Homestead–Miami Speedway

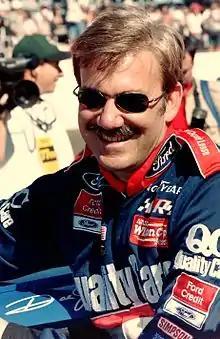

Financial troubles continued throughout the end of 1994 and the beginning of 1995. In October, the city of Homestead began to consider selling bonds to finance construction, drafting a sale in December. County oversight was also sought to be greatly increased by November, with the budget for the project approaching $50 million. By April 1995, track developers still owed approximately $11 million to various contractors, with Homestead mayor Ted DeMilly stating in the "Miami Herald" that "not only don't we have a lot of money, but we have a real time crunch." The following month, businessman Wayne Huizenga offered a $20 million loan to cover the track's remaining deficits in exchange for a minority ownership of the complex. By July, the project's cost increased to an expected $58 million; however, despite the increased costs, the Dade County commission received criticism for not providing bond issues to help fund the track. By the end of the track's initial construction, plans for the track included 65,000 total seats, 70 condominiums, and an oval track layout similar to the layout of the Indianapolis Motor Speedway, with a final projected cost of $59 million (adjusted for inflation, $).